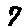
Label: 7